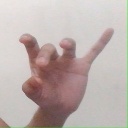
अक्षर: ओ